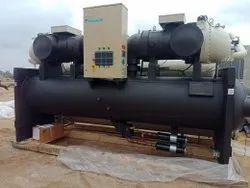
Label: HVAC_Chiller_AMC_Services